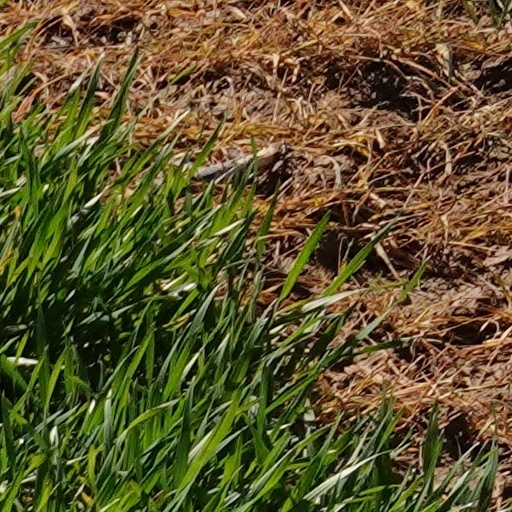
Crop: wheat